Sovcomflot

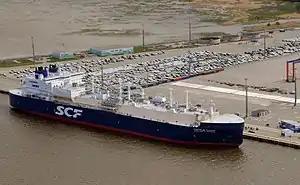
SCF LNG tanker "Christophe de Margerie"

In August 2017, the "Christophe de Margerie", a tanker owned by Sovcomflot, became the first cargo ship to complete the so-called Northern Sea Route, completing a journey from Hammerfest in Norway to Boryeong in South Korea in the record time of 22 days.